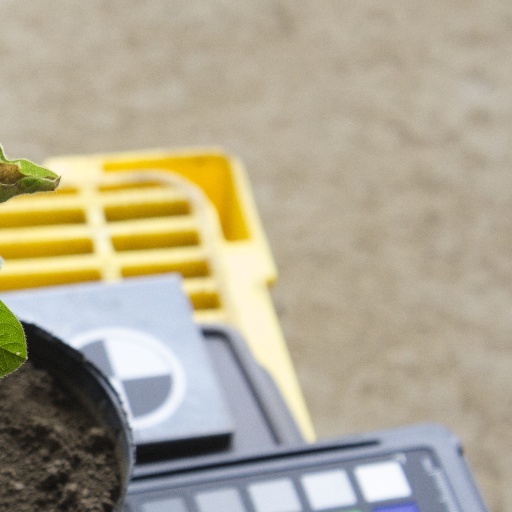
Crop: soybean